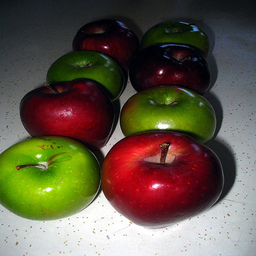
Label: Apple